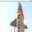
Label: rocket